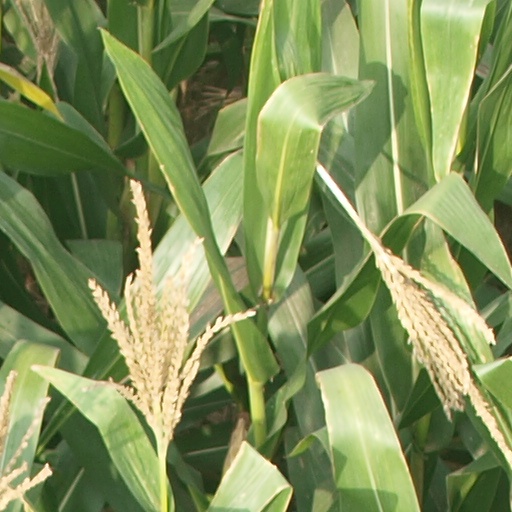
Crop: maize; corn